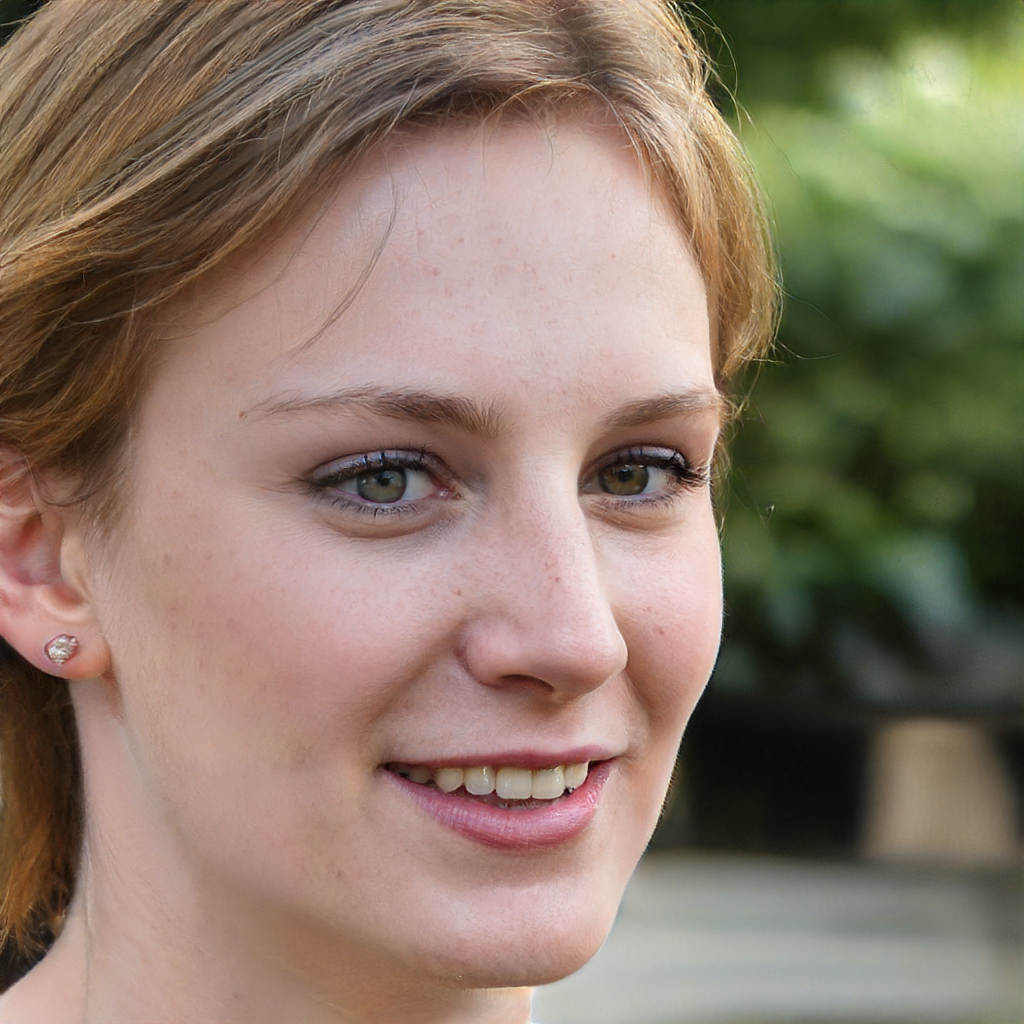
Gender: Female